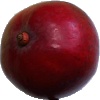
Label: Mango Red 1